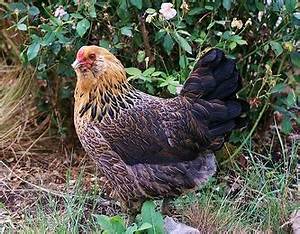
Label: chicken